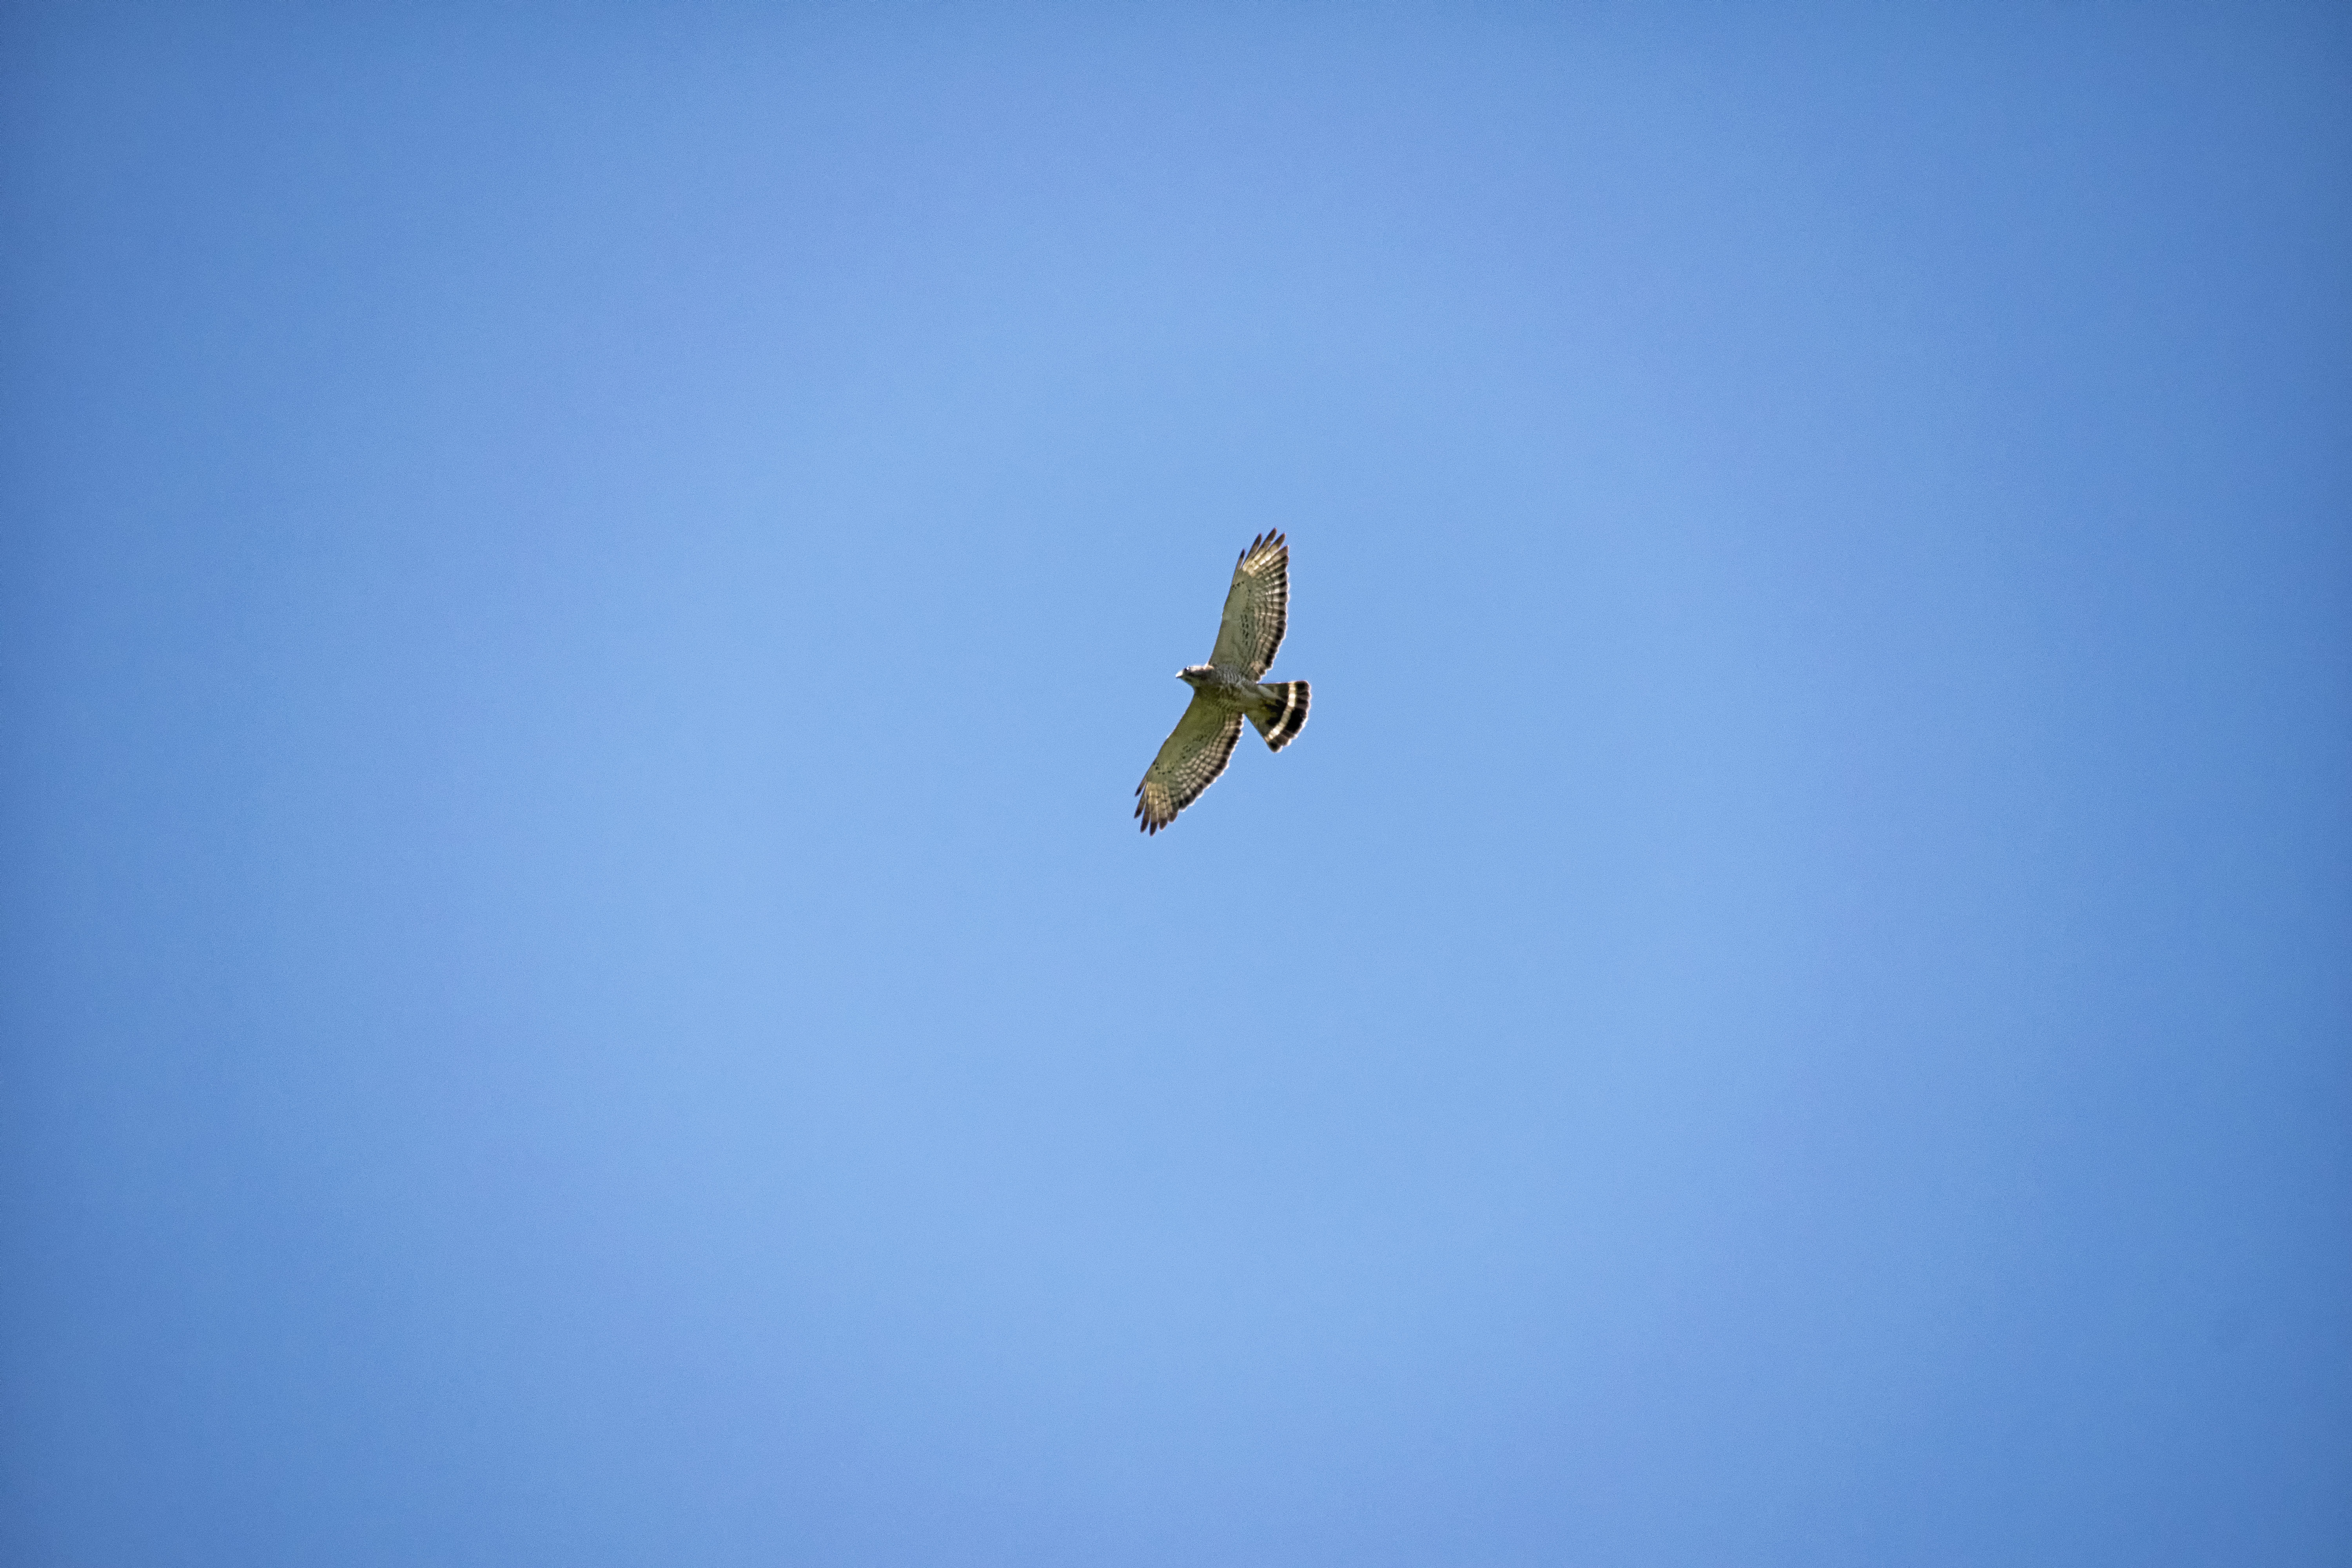
bird, wing, sky, jumping, flight, blue, winged, hawk, extreme sport, toy, parachute, canada, quebec, sherbrooke, oiseau, petite, buse, broad, parachuting, air sports, atmosphere of earth, windsports